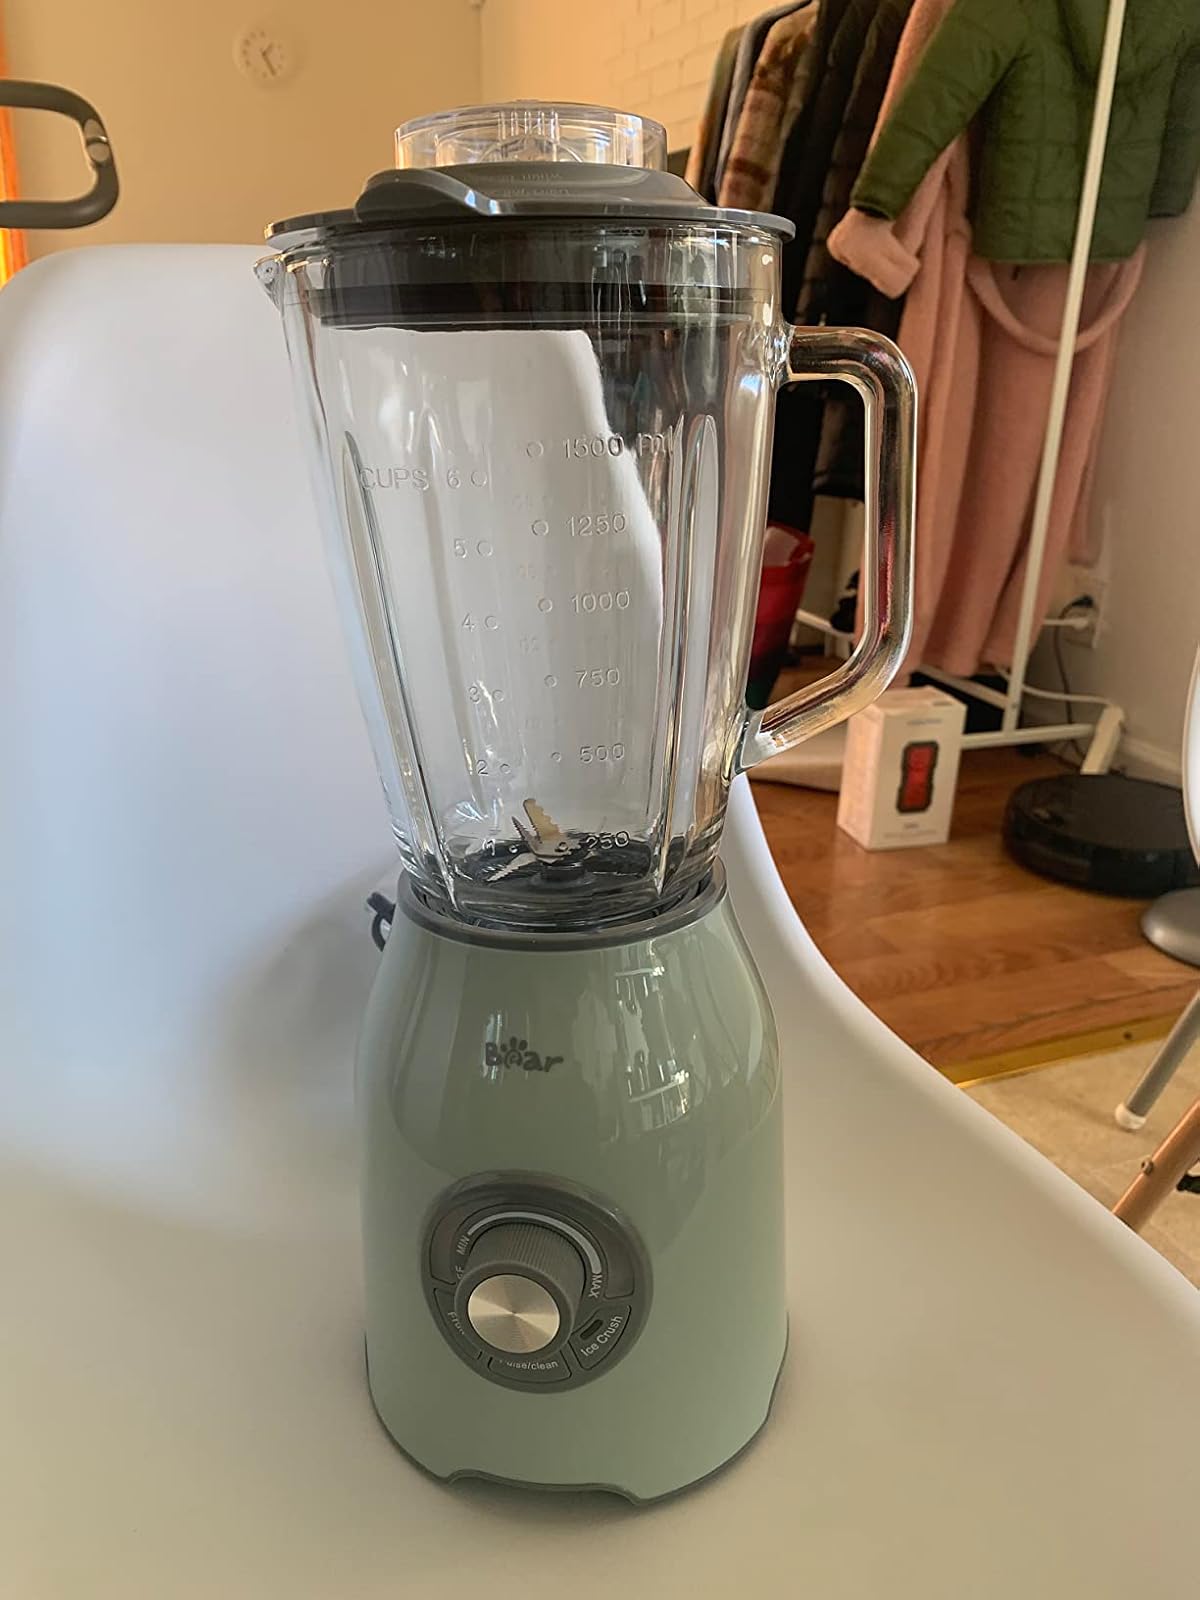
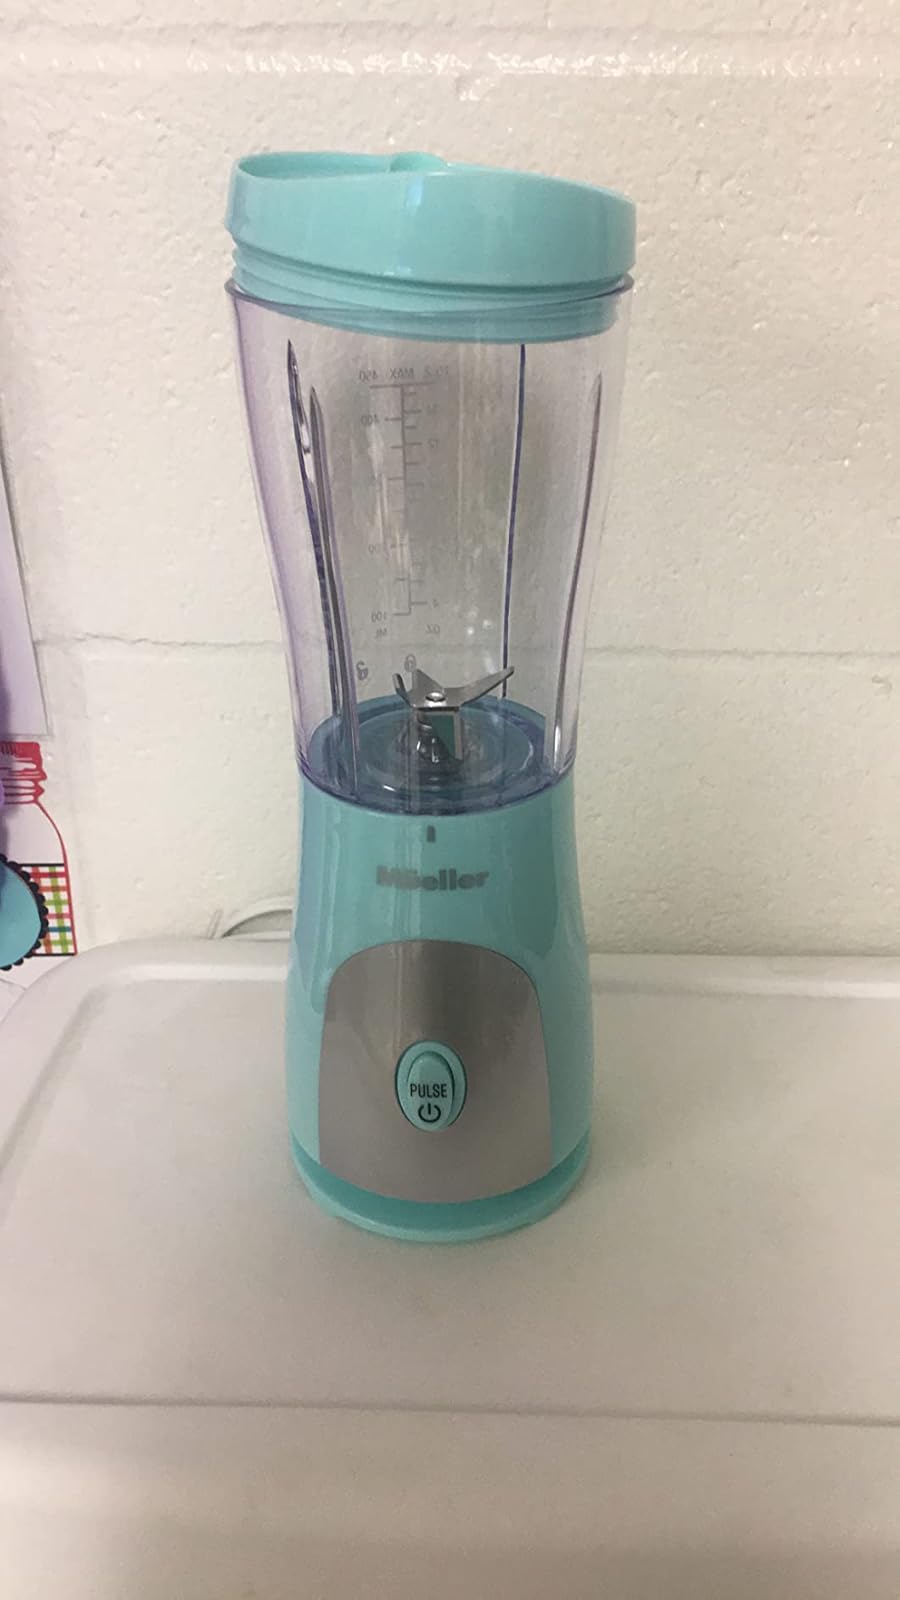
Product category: items_blender
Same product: no